J. Stephen Lansing

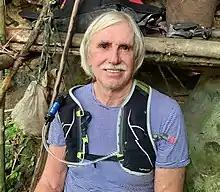
Steve Lansing in Borneo, 2018

J. Stephen Lansing (born 1950) is an American anthropologist and complexity scientist. He is especially known from his decades of research on the emergent properties of human-environmental interactions in Bali, Borneo and the Malay Archipelago; social-ecological modeling, and complex adaptive systems. He is an external professor at the Santa Fe Institute and the Complexity Science Hub Vienna; a Fellow at the Center for Advanced Study in the Behavioral Sciences at Stanford; a visiting scholar at the Hoffman Global Institute for Business and Society at INSEAD Singapore, and emeritus professor of anthropology at the University of Arizona.